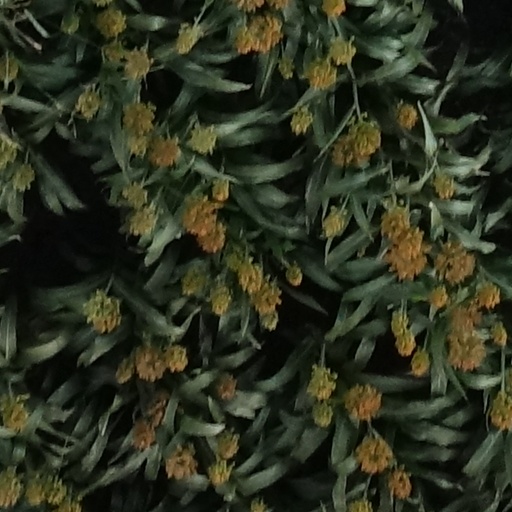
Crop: sorghum